Eduardo Wilde

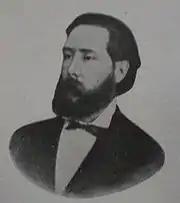
Eduardo Wilde

Eduardo Wilde (June 15, 1844 – September 5, 1913) was an Argentine physician, politician, and writer, and among the most prominent intellectual figures of the modernizing Generation of '80 in Argentina.